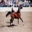
Label: horse